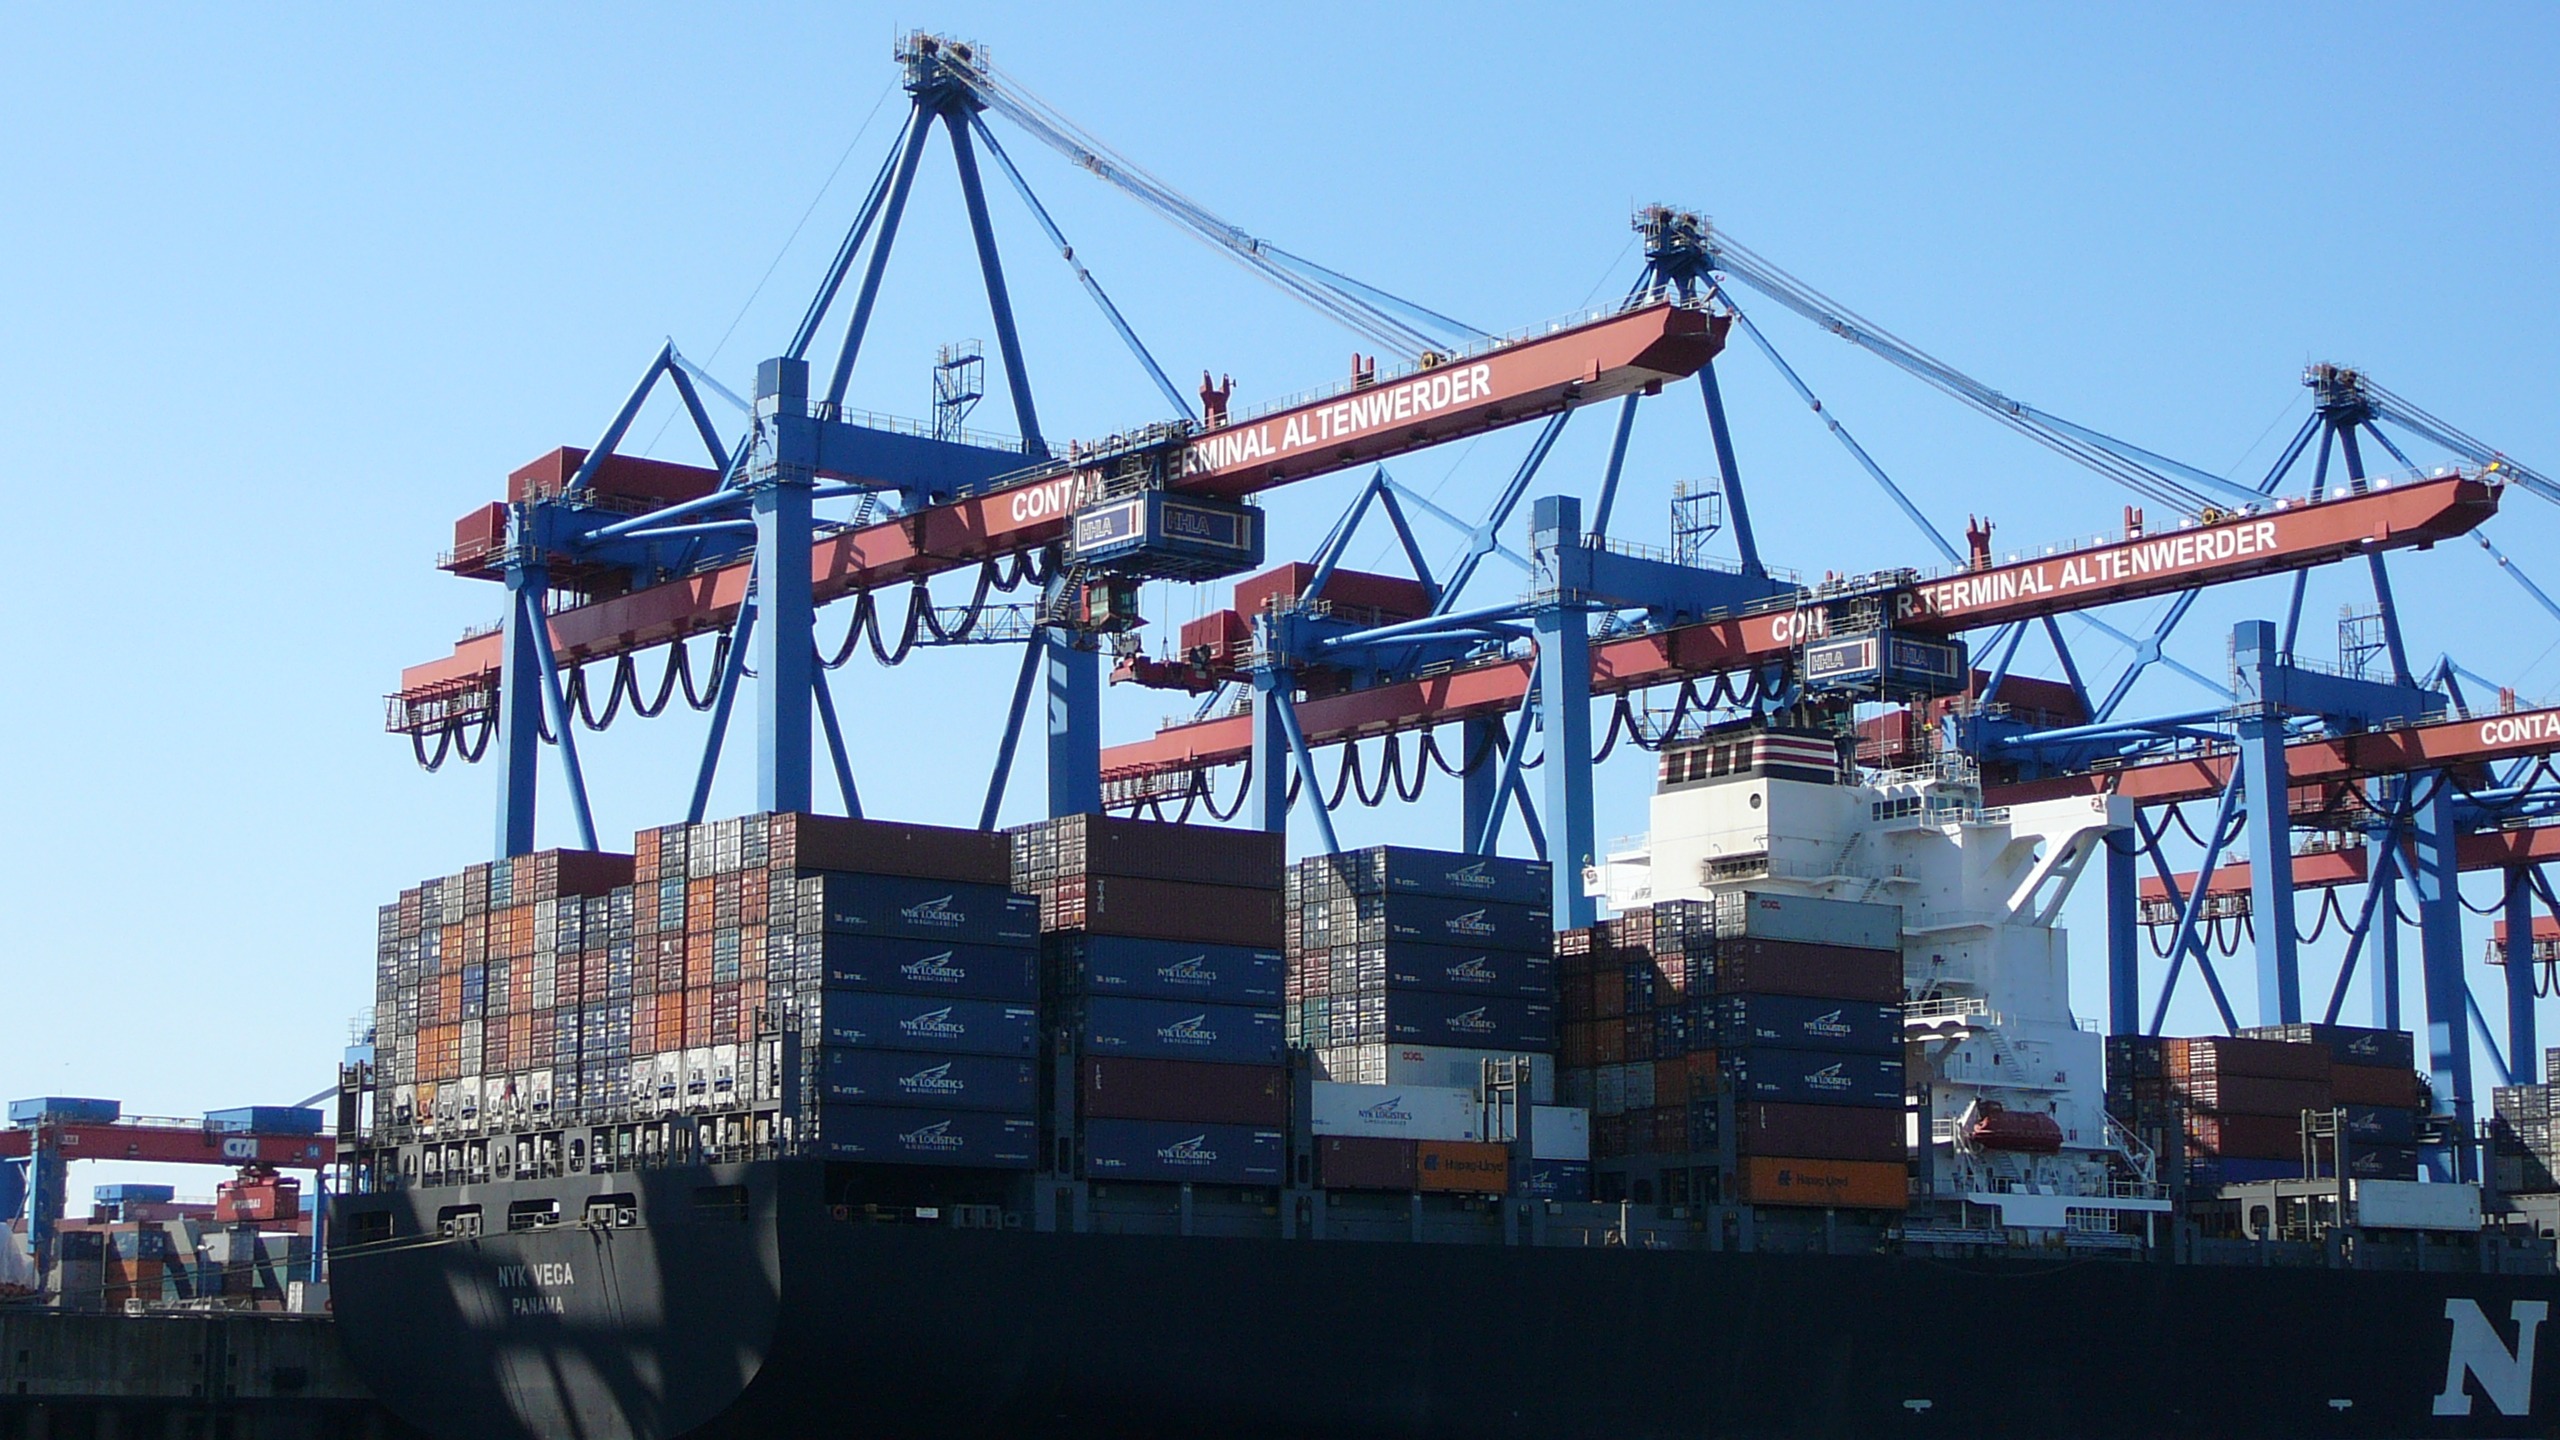
water, traffic, ship, vehicle, industry, port, container, ships, cargo, germany, cranes, crane, freighter, watercraft, hamburg, harbour cranes, container ship, container terminal, freight transport, construction equipment, floating production storage and offloading, crane vessel floating, transport freighter ship elbe